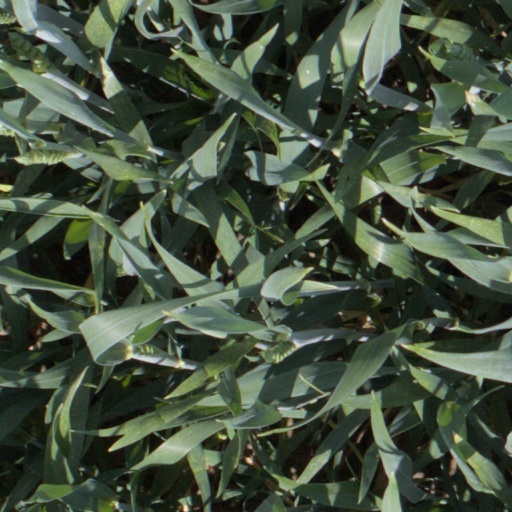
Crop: wheat